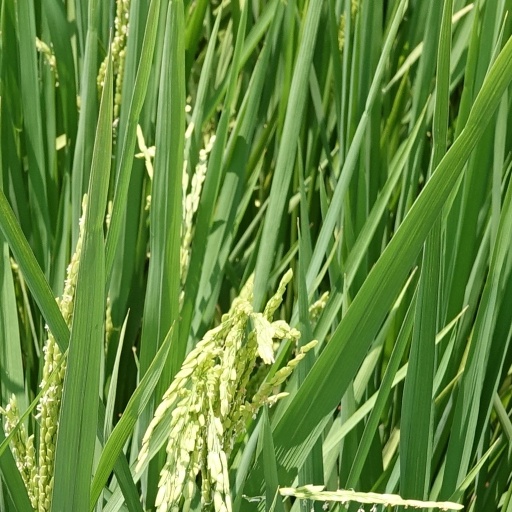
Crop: rice